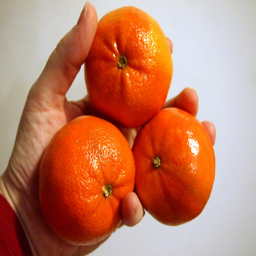
Three small oranges being held in one hand.
Three oranges are clutched in the palm of a man's hand.
A man holding three tangerines in his left hand.
A hand holding three oranges in front of a white wall.
An adult hand holding three oranges between their fingers.